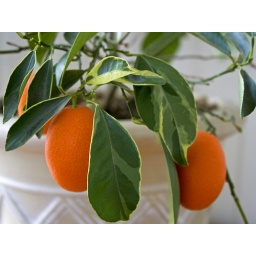
Leave it to my sister-in-law to have a beautiful little orange tree in her sun room.